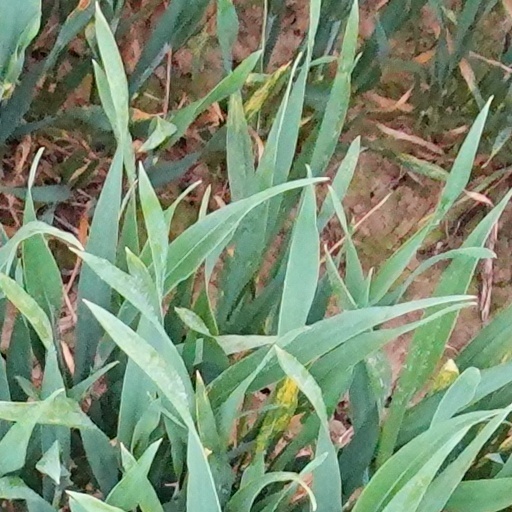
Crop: wheat